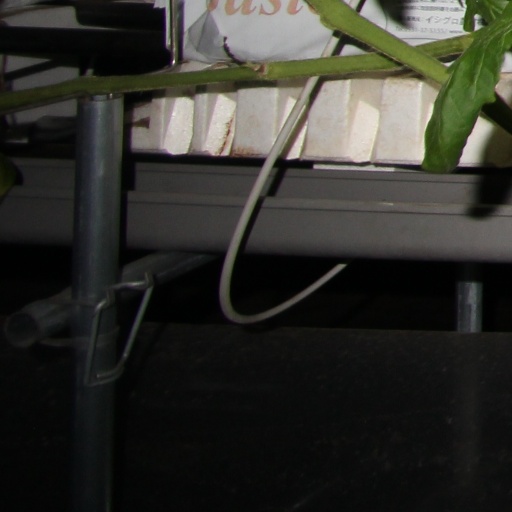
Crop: tomato